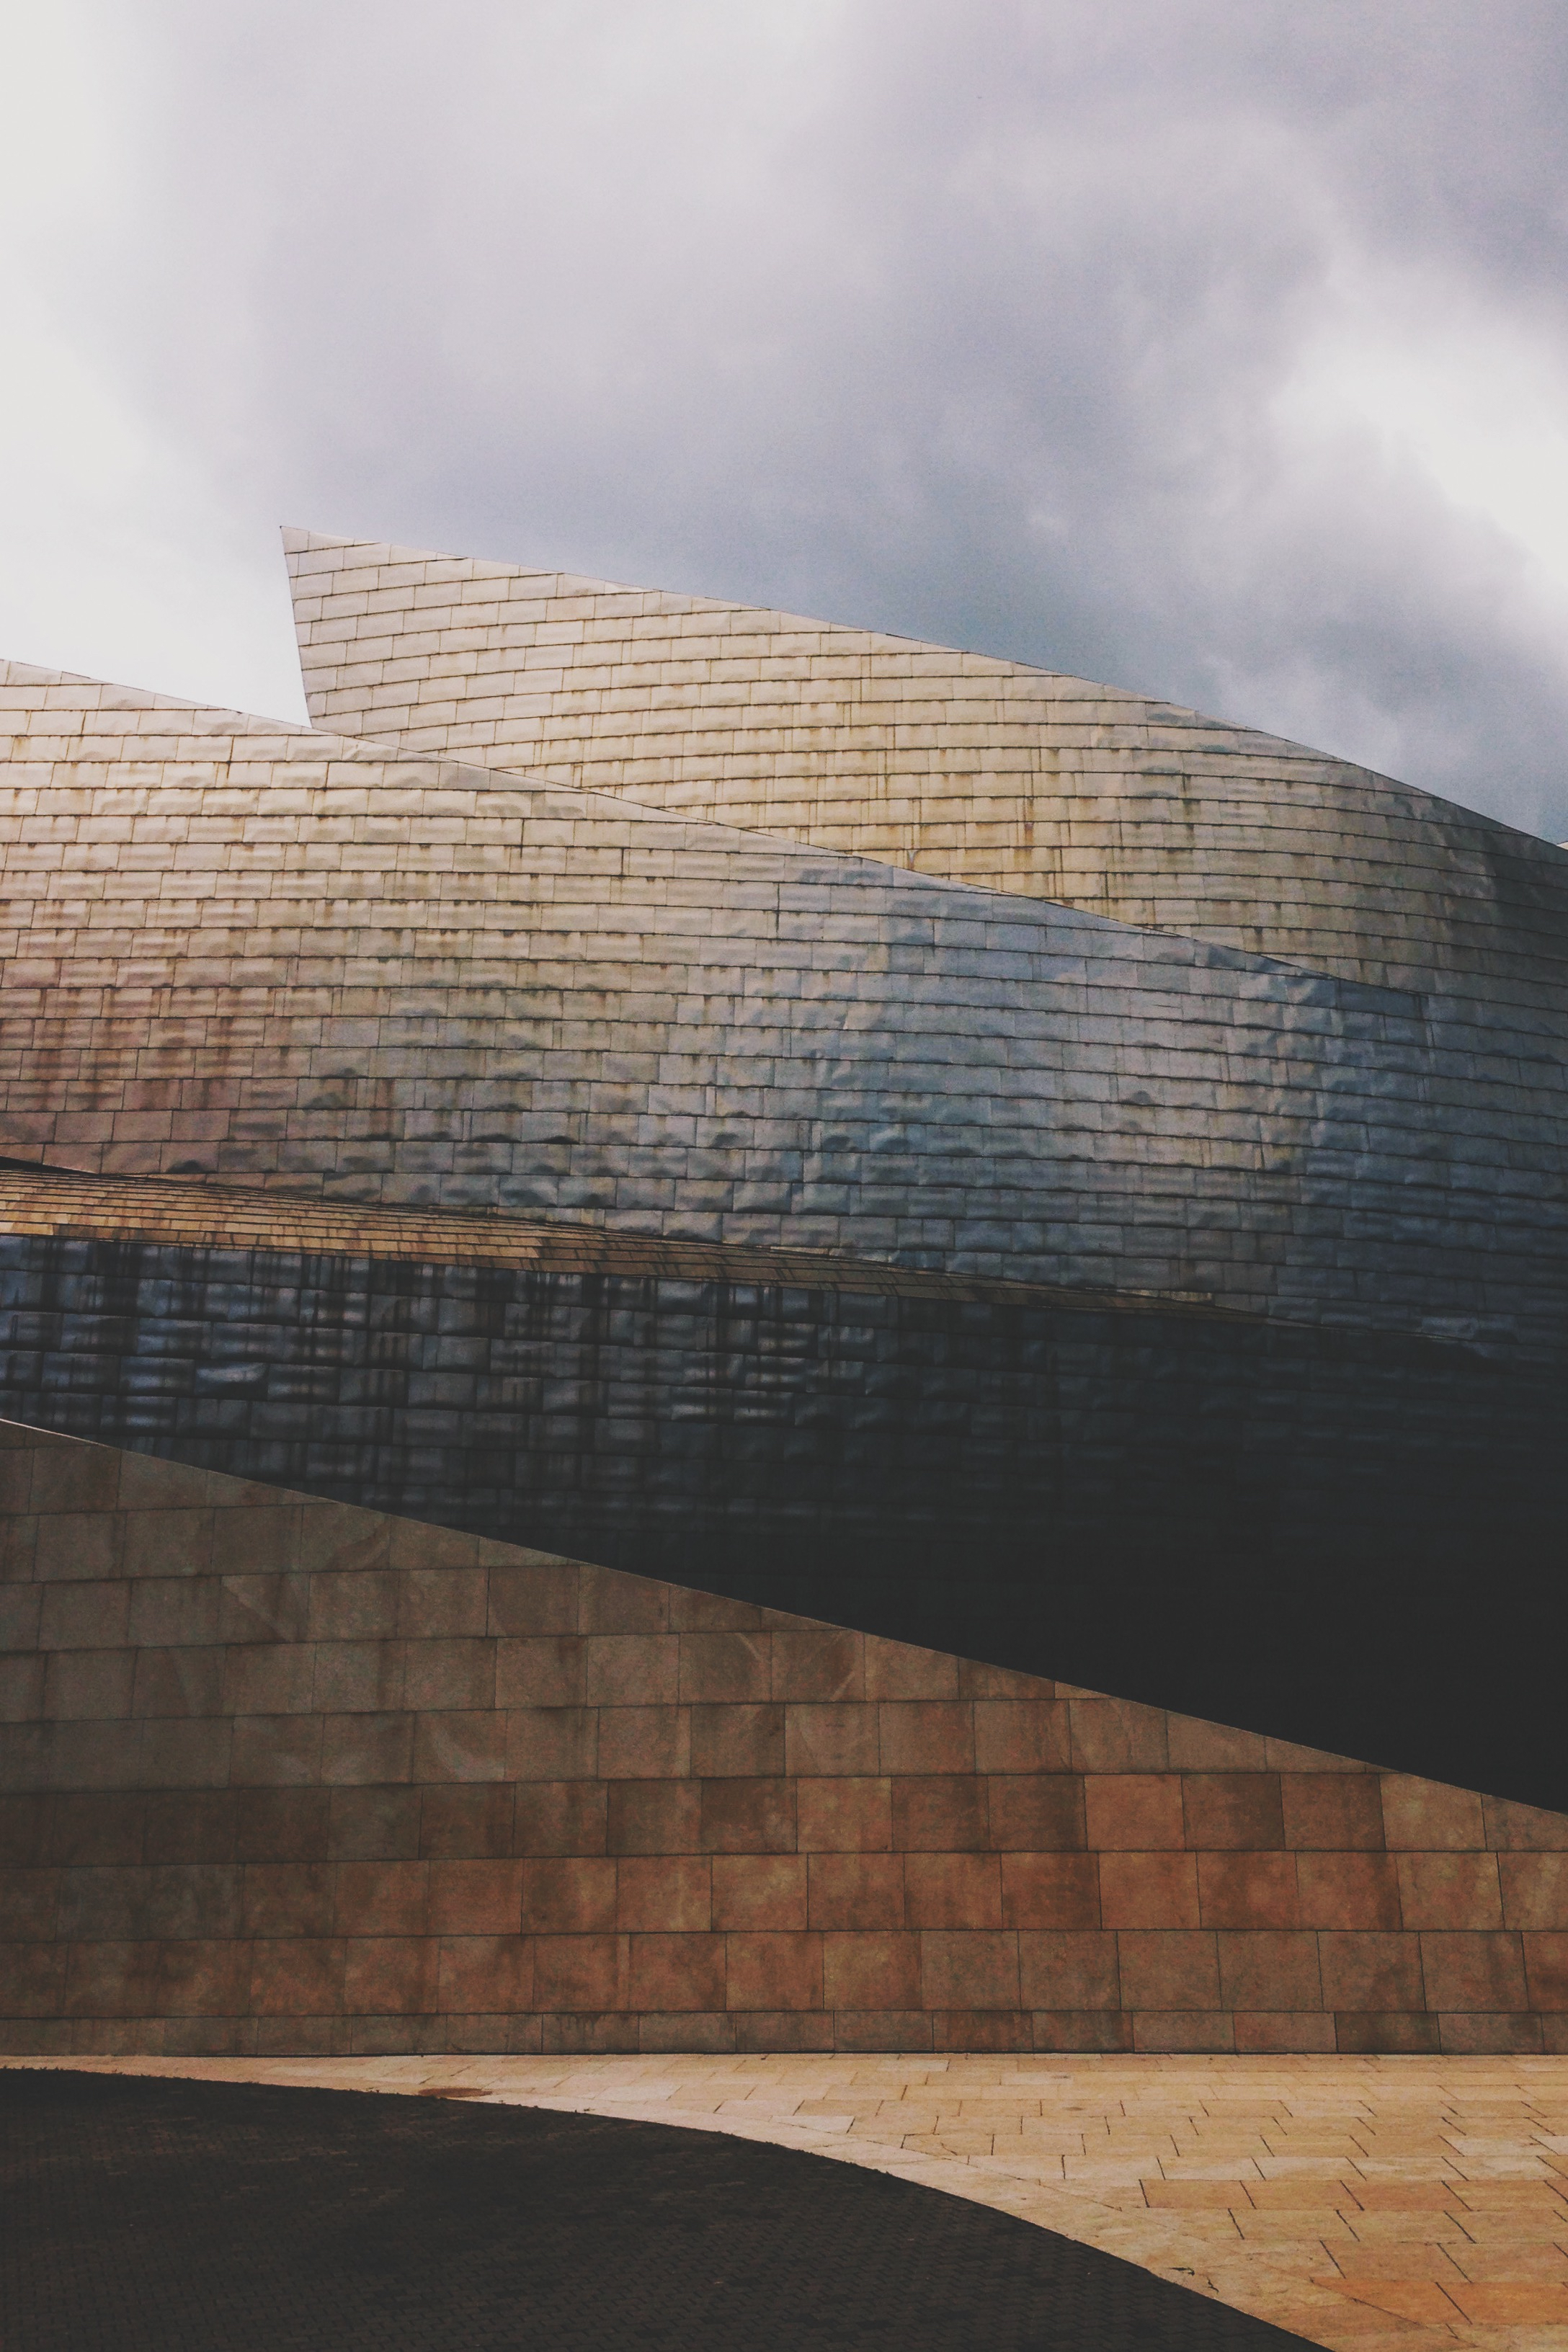
rock, horizon, abstract, cloud, architecture, sky, wood, sunlight, building, wall, reflection, modern, material, shape, curved